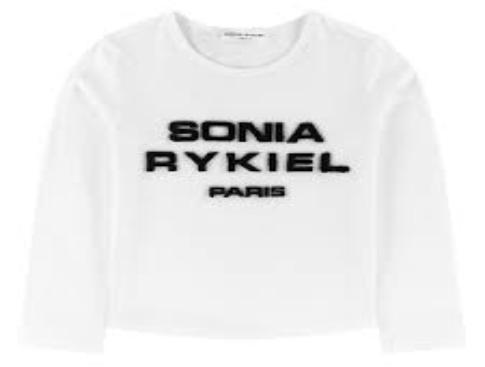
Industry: Clothes